Fashion boot

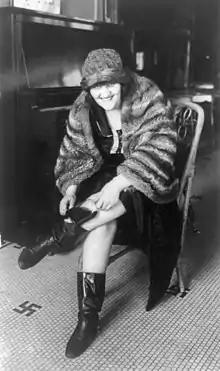
Woman wearing calf-length "Russian boots", 1922

In the 19th and early 20th centuries, ankle and calf-length boots were common footwear for women. Rising hemlines made longer styles of boots popular. In 1913, Denise Poiret, the wife of celebrated French couturier Paul Poiret, caused a sensation in Paris and New York by wearing knee-length boots in wrinkled Morocco leather. Designed by her husband, made by the bottier Favereau, and styled with a low heel and a square toe, she had versions in red, white, green, and yellow. By 1915 "The New York Times" was reporting that, inspired by Mme Poiret, women had adopted these "Russian boots" as an acceptable alternative to baring ankles and calves. By the 1920s Russian boots were available in a variety of styles, calf- or knee-length, with a Cuban or Louis heel, which could be pull-on, or zip-fastened for a closer fit. Worn with knee-length skirts, they often featured decorative features such as elaborate stitching or fur trims.